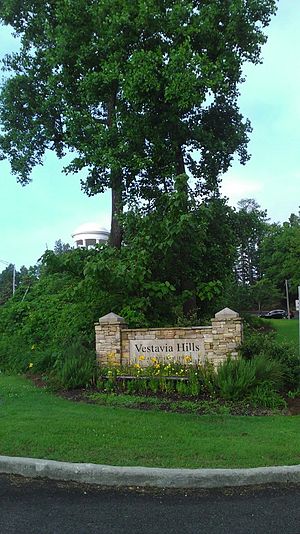
Vestavia Hills
Vestavia Hills er en by i den centrale del af staten Alabama i USA. Byen er en velhavende forstad til byen Birmingham og har 34.033 indbyggere.